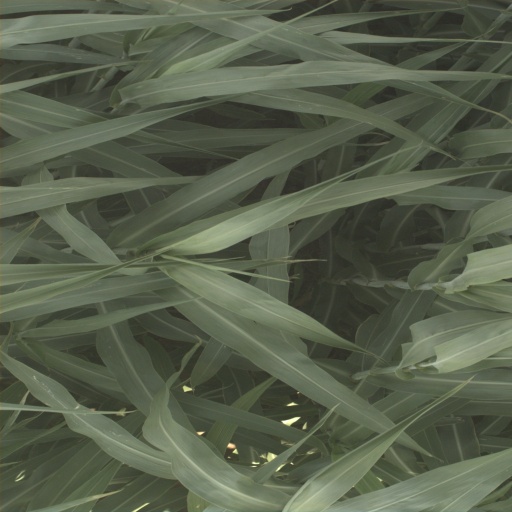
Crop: sorghum